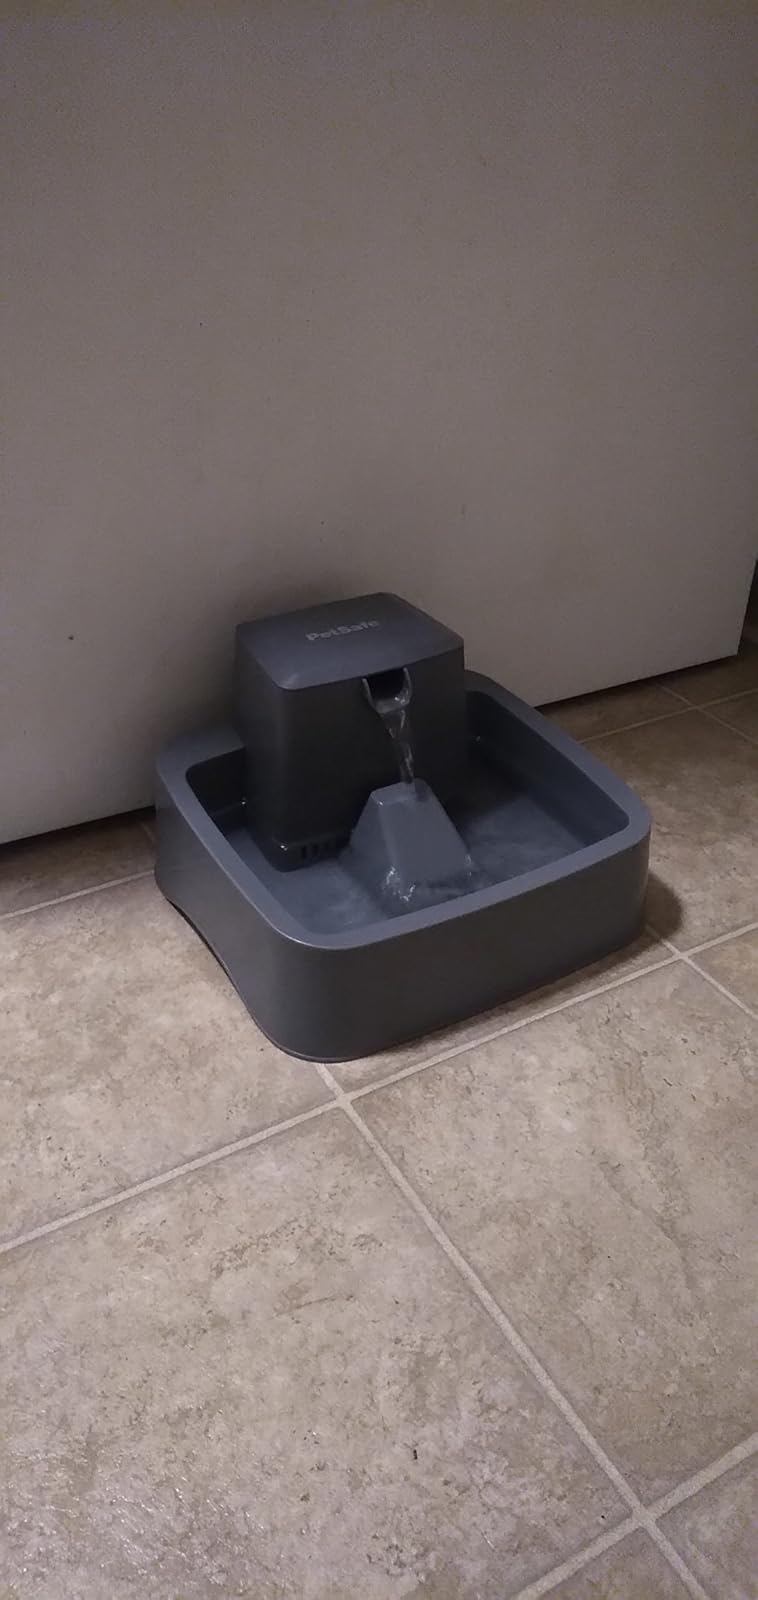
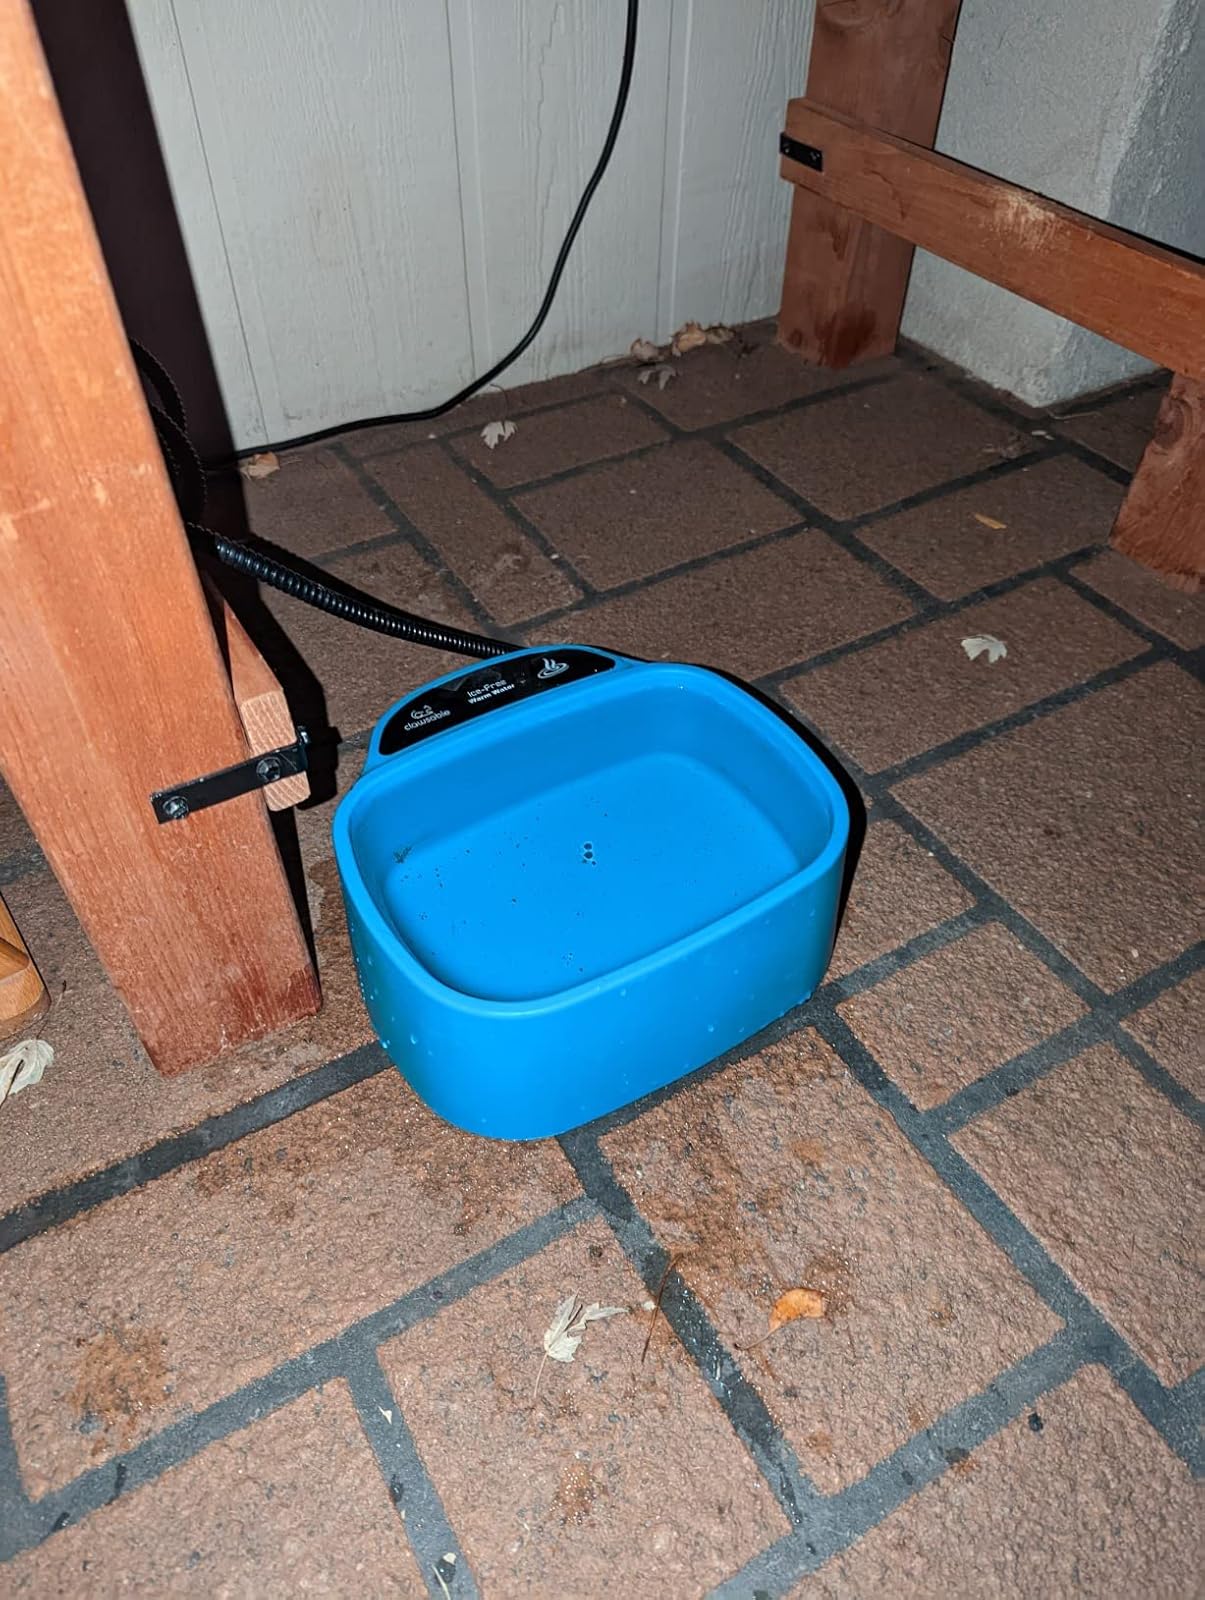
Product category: items_bowl
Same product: no